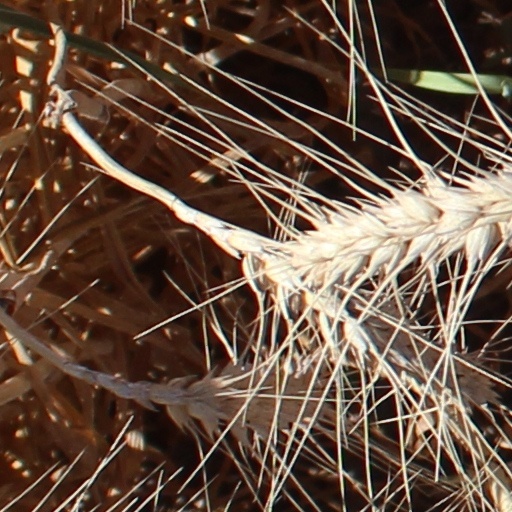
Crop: wheat